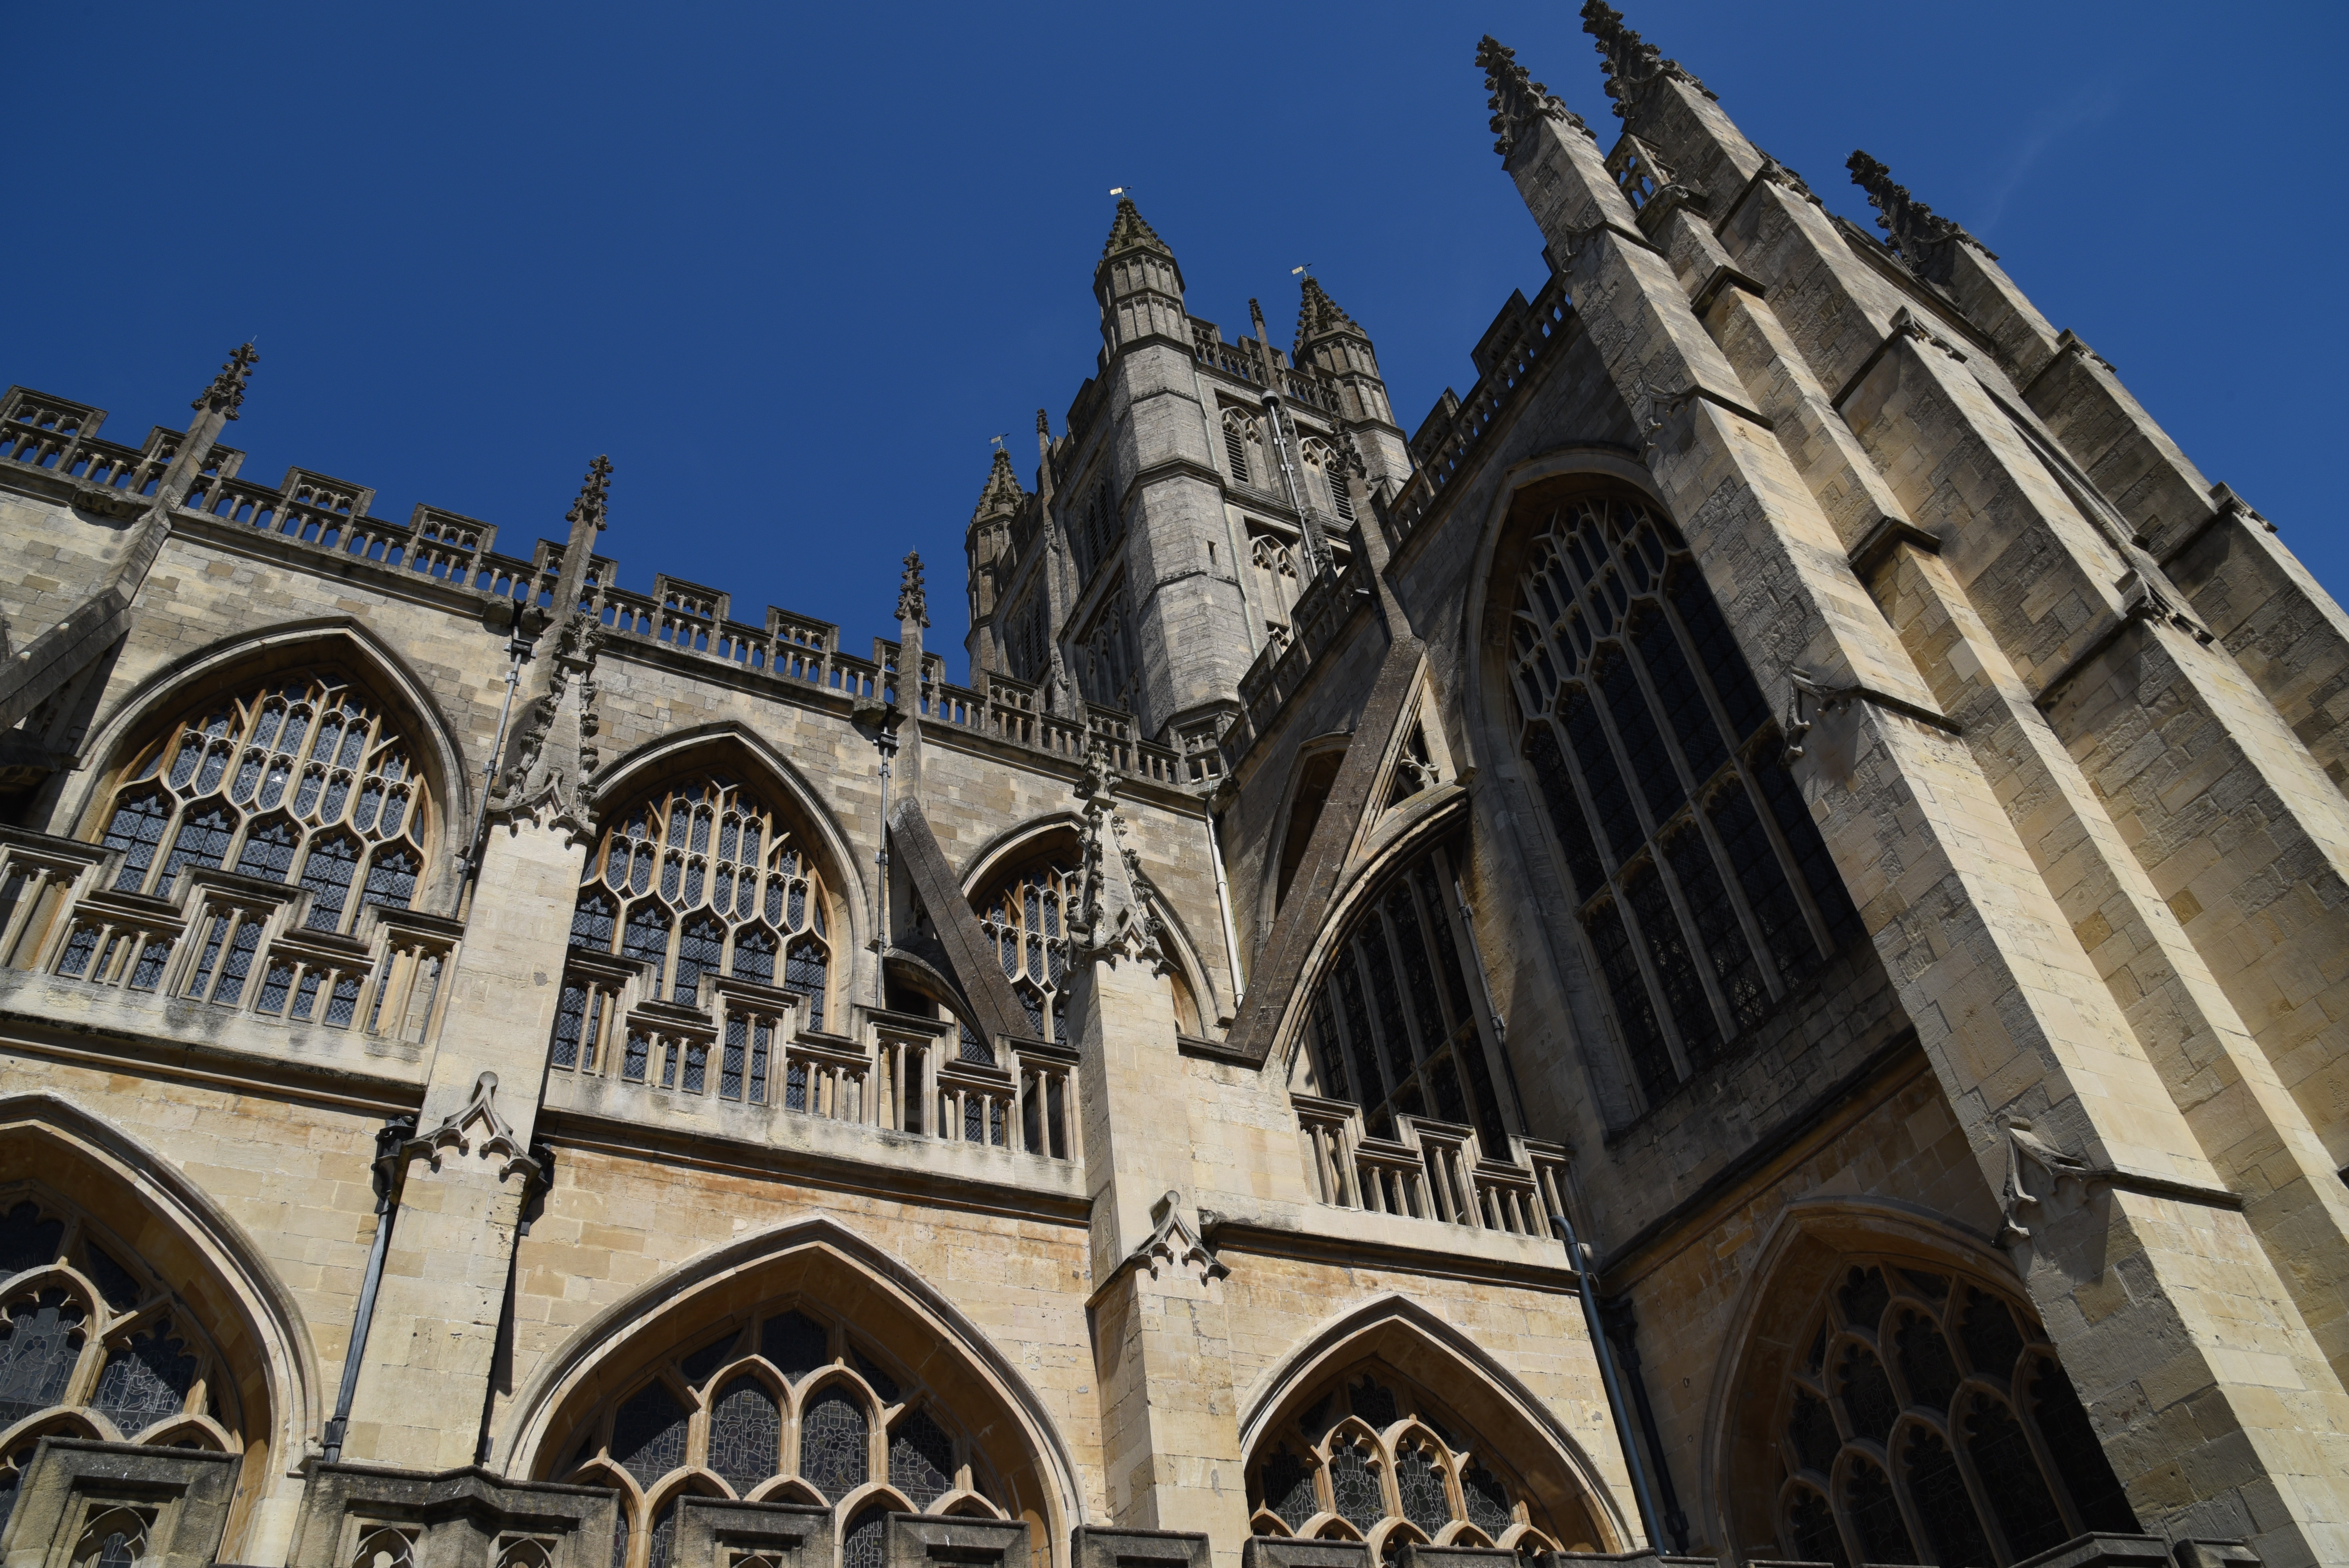
architecture, building, landmark, facade, church, cathedral, place of worship, england, london, spire, monastery, synagogue, basilica, gothic architecture